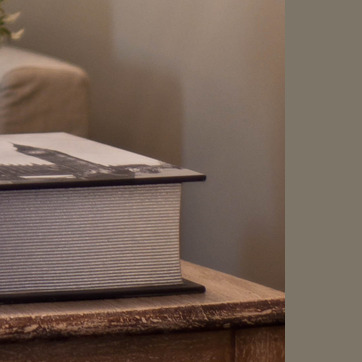
Material: paper